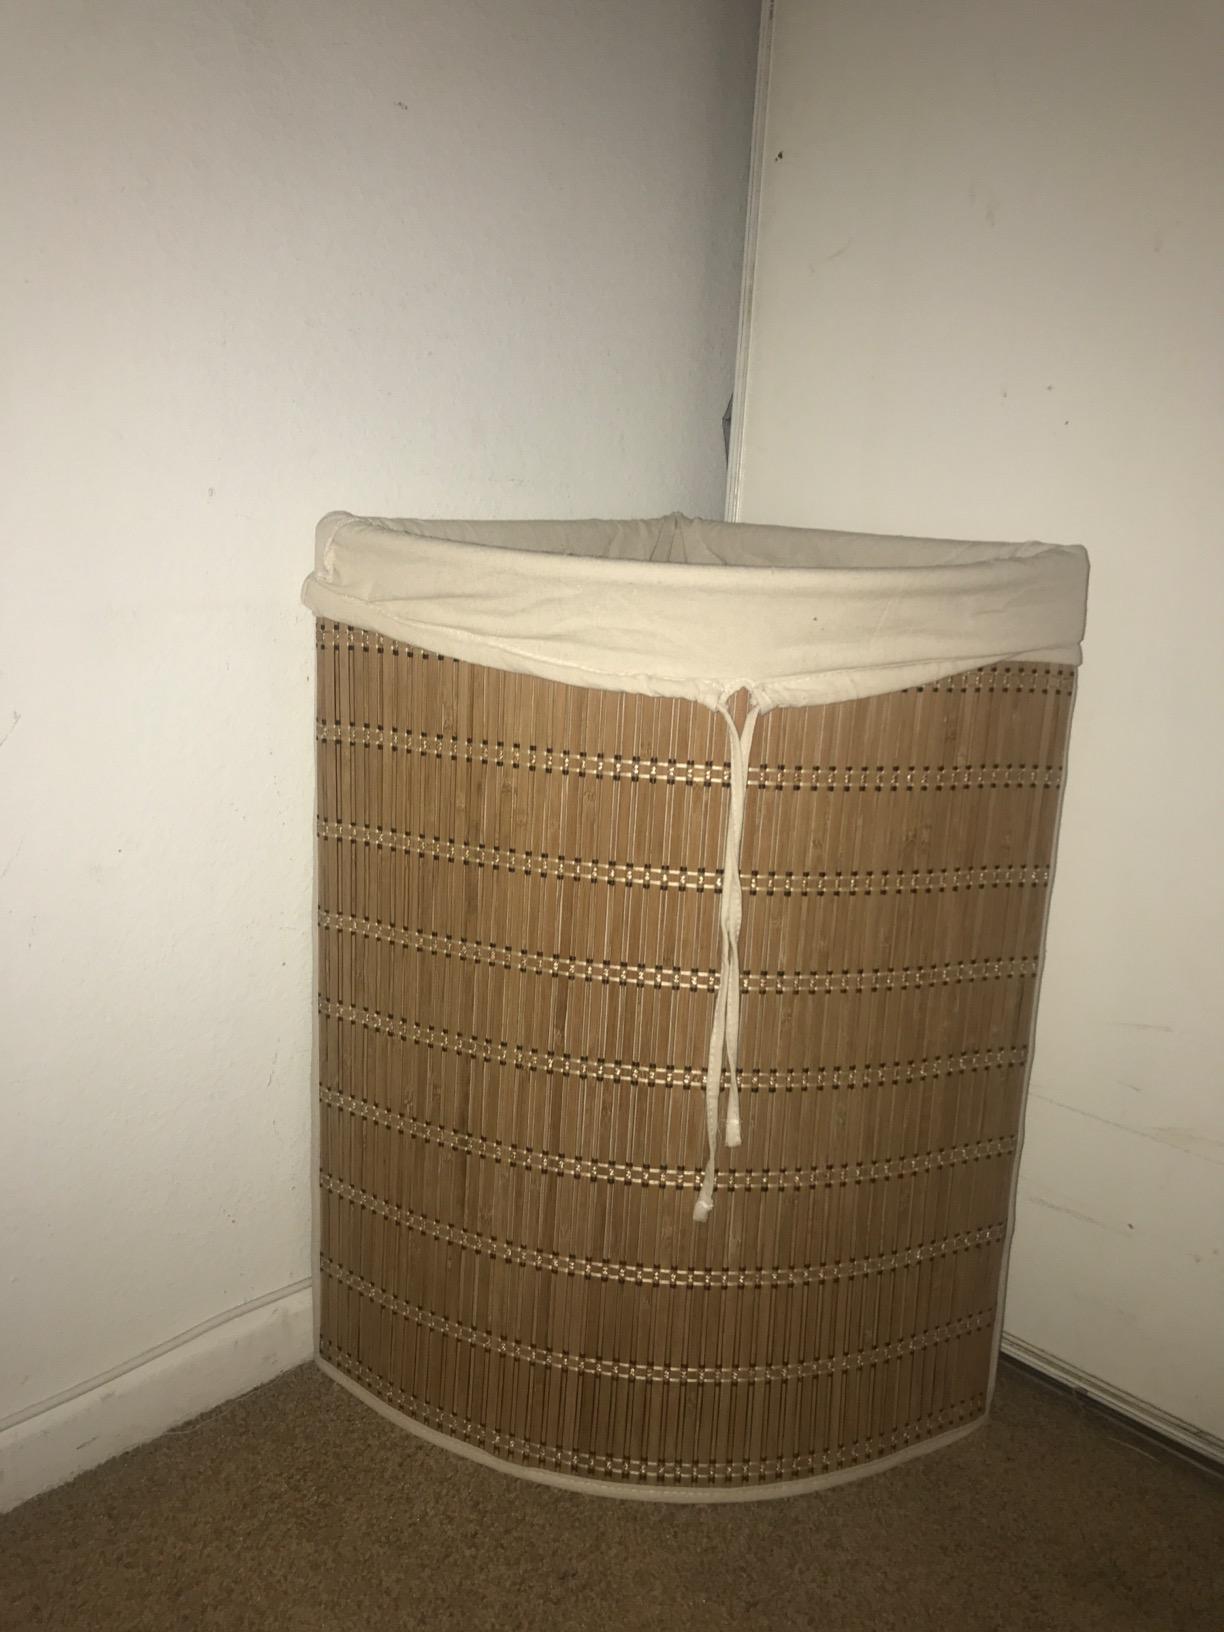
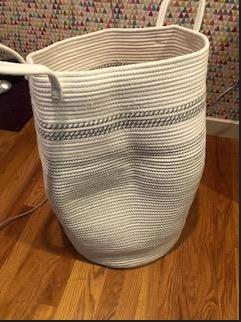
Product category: items_hamper
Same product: no